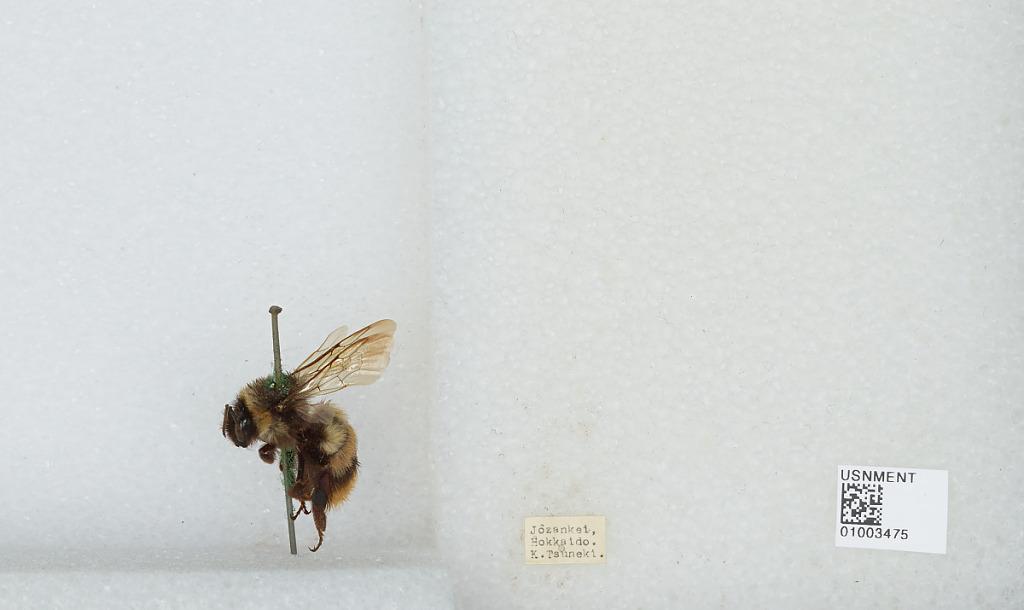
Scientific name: Bombus (Bombus) ignitus Smith
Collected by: K. Tsuneki
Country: Japan
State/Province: Hokkaido
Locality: Jozankei
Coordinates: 42.9692, 141.168